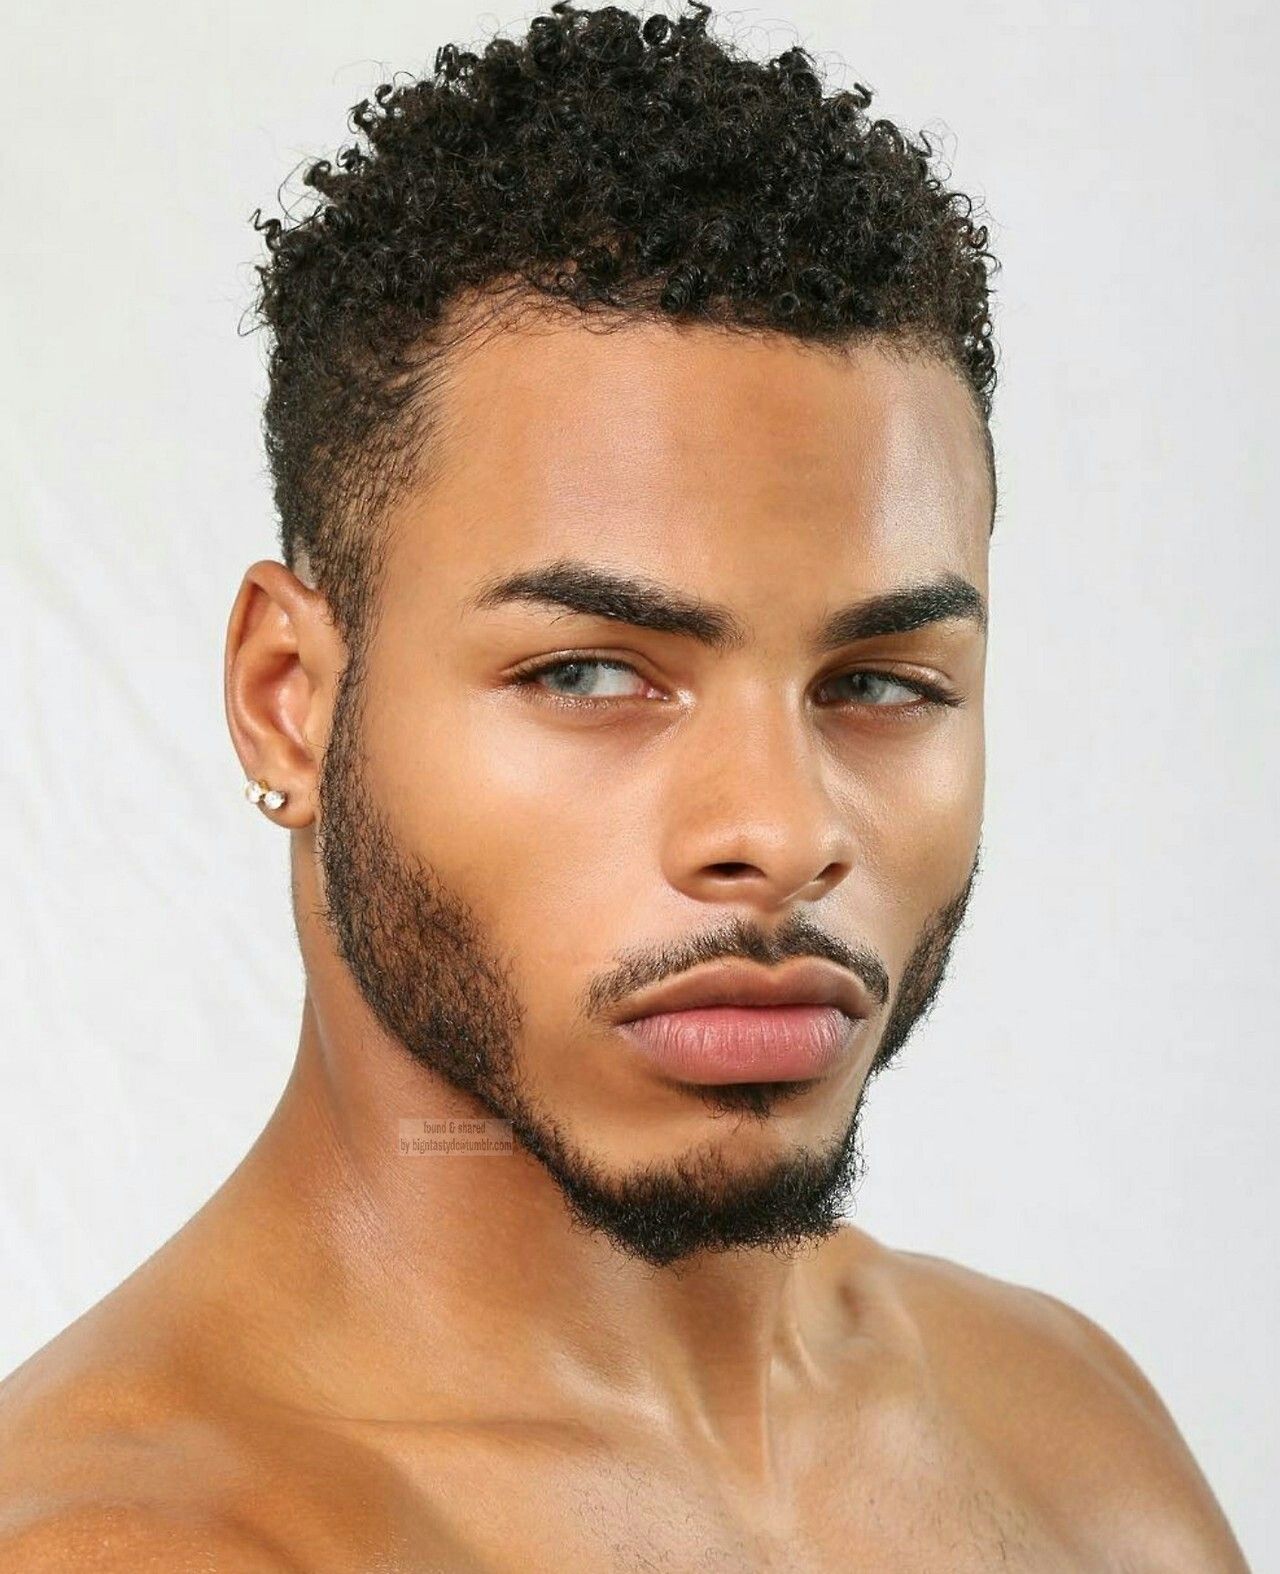
Portrait style: Real Portrait